Ealing

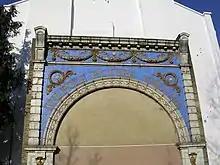
The preserved facade of the Walpole Picture Theatre

The largest ethnic group in the 2011 census for the Ealing Broadway ward was White British, at 45%. The second largest was Other White, at 21%. The most spoken foreign language was Polish, followed by French and Japanese. The nearby Hanger Hill ward has the city's largest Japanese community.